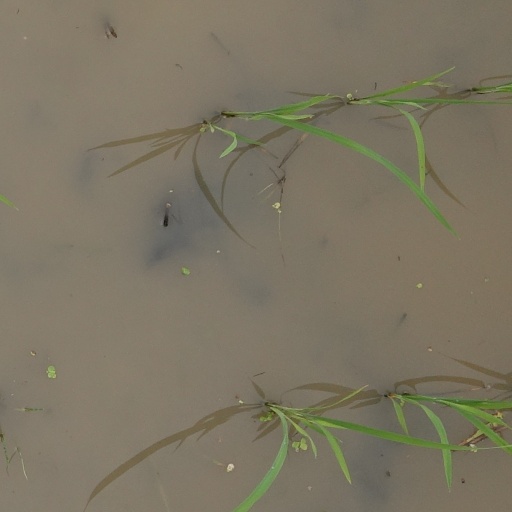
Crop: rice